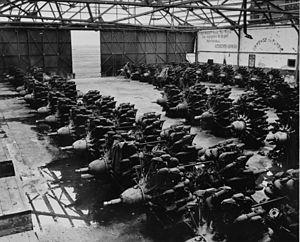
Le Gnome et Rhône 14K Mistral Major est un moteur aéronautique à pistons refroidi par air, à 14 cylindres en double étoile, conçu et produit par le motoriste français Gnome et Rhône. Grand succès de son constructeur au milieu des années 1930, il fut supplanté peu avant la Seconde Guerre mondiale par son évolution le Gnome et Rhône 14N. D'un design très abouti, ce moteur a été produit sous licence à des milliers d'exemplaires dans toute l'Europe et au Japon, et a été utilisé dans un très grand nombre d'avions.